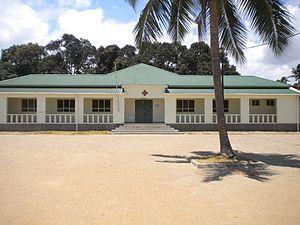
Palma est une ville située sur la côte de l'océan Indien au Mozambique, au sud de la frontière avec la Tanzanie. La ville est connu pour la vannerie, pour la fabrication de tapis et pour ses îles au large. D'importants gisements de Gaz naturel liquéfié ont été trouvés aux large de la ville, lui faisant prendre de l'importance dans l'industrie du gaz naturel au Mozambique.